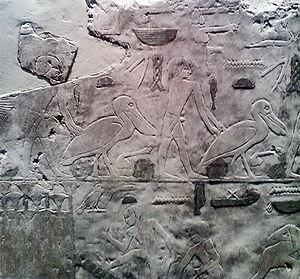
Détail du relief trouvé à Abou Ghorab - Ve dynastie égyptienne / Detail des Reliefs das in Abu Ghorab gefunden ist - 5. ägyptische Dynastie